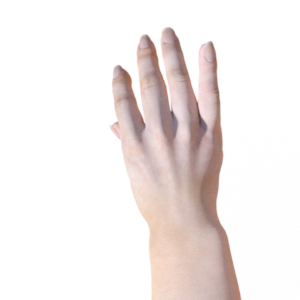
Label: paper